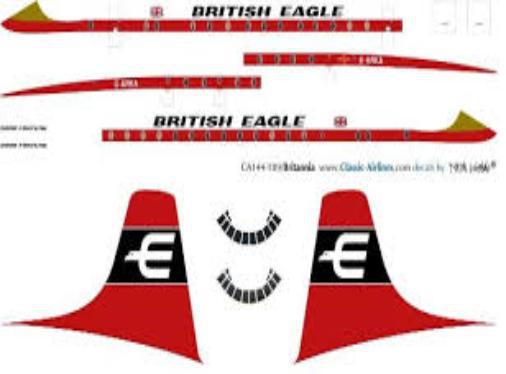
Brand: british eagle
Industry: Transportation